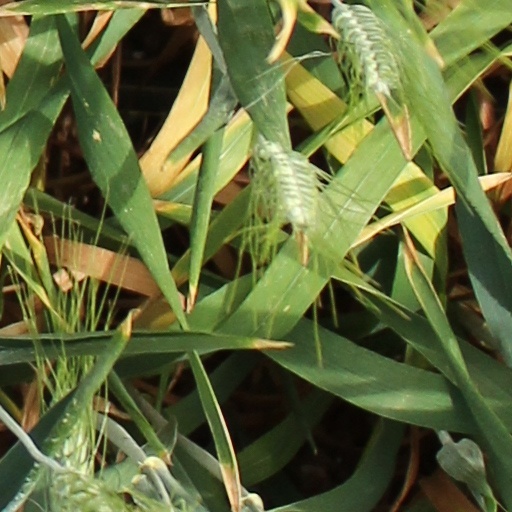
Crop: wheat